Gray's Inn

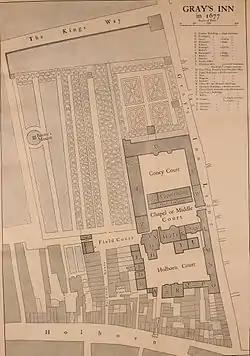
A 1677 map of Gray's Inn at Holborn.

During the reign of Elizabeth I, Gray's Inn rose in prominence, and the Elizabethan era is considered the "golden age" of the Inn, with Elizabeth serving as the Patron Lady. This can be traced to the actions of Nicholas Bacon, William Cecil and Gilbert Gerard, all prominent members of the Inn and confidantes of Elizabeth. Cecil and Bacon in particular took pains to find the most promising young men and get them to join the Inn. In 1574 it was the largest of all the Inns of Court by number, with 120 barristers, and by 1619 it had a membership of more than 200 barristers.